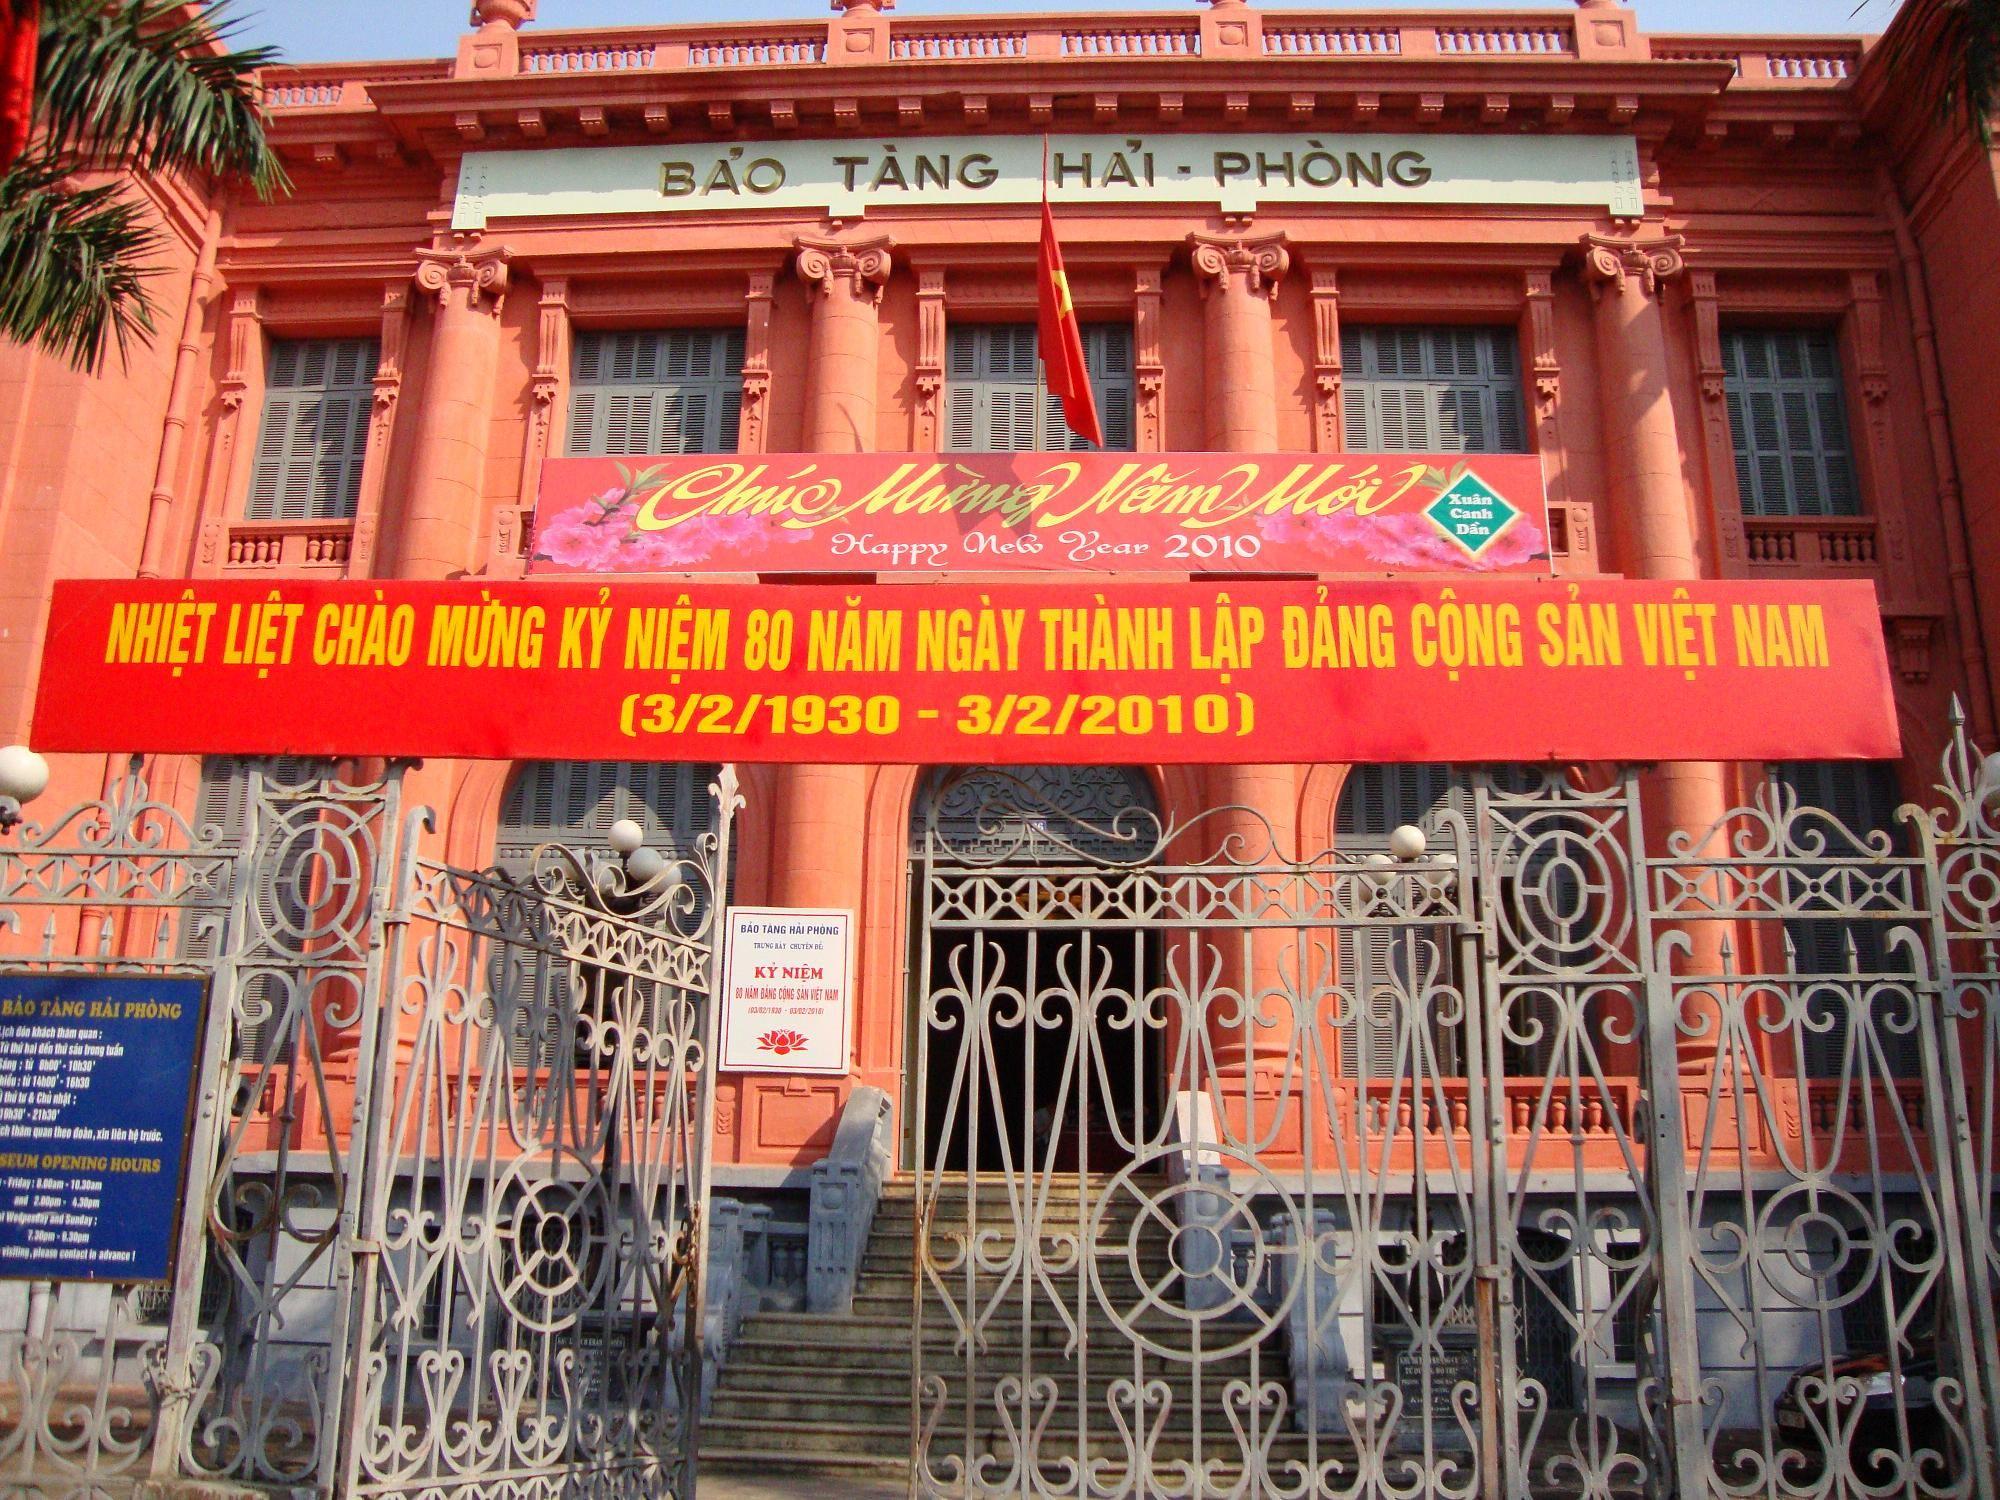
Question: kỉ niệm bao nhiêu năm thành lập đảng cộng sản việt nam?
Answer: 80 năm